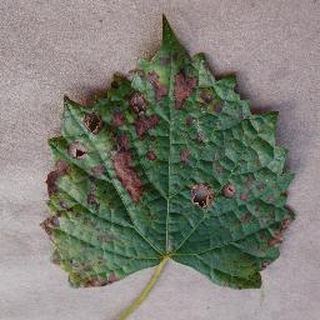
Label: grape_esca_black_measles